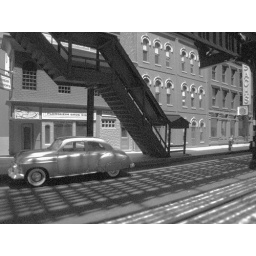
View under the EL on the Avenue roadwway from near the cross street intersection. Note the track shadows from the sun on the street and on the 1953 Chevy